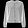
Label: Coat